University of North Carolina Wilmington

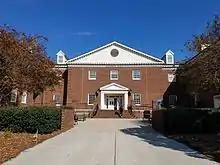
Cameron Hall, the main building of the Cameron School of Business

The university has 55 undergraduate degree programs, 35 master's degree programs, and 6 doctoral programs.